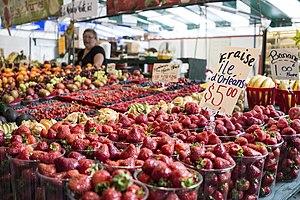
Étalage de fraises au marché Atwater
Le marché Atwater est un marché public situé dans l'arrondissement du Sud-Ouest de la ville de Montréal. Ouvert depuis 1933, le marché est abrité par un bâtiment de style art déco notable construit par l’architecte Ludger Lemieux qui marquera le quartier Saint-Henri.